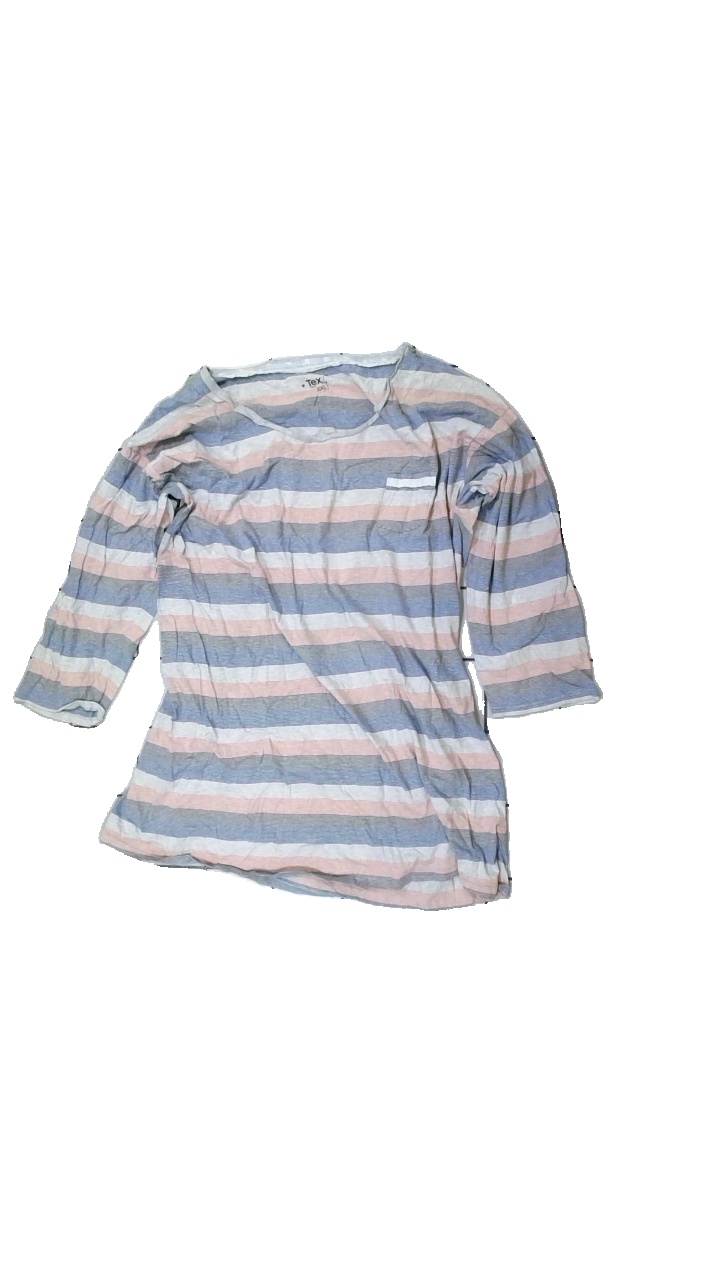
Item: Top (Ladies)
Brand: Tex
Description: striped top
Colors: Blue, Grey, Pink, Multicolor
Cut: Regular
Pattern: Striped
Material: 100% Cotton
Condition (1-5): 3
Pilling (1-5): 5
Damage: crooked seams
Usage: Recycle
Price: <50